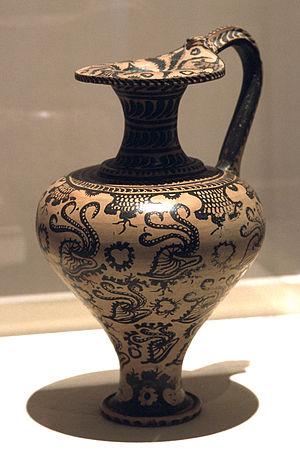
La civilisation minoenne est une civilisation antique qui s'est développée sur les îles de Crète, de Santorin et probablement sur une grande partie de la mer Égée, au sud de la Grèce de 2700 à 1200 av. J.-C.